Instant film

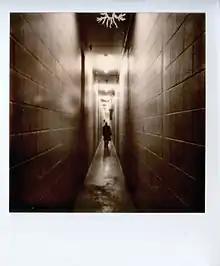
Shot on Impossible Project PX600 Silver Shade UV+ film

A group called the Impossible Project acquired Polaroid's old equipment and factory in Enschede, in the Netherlands. On their website they stated: